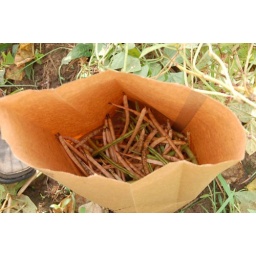
Harvested cowpea pods inside a paper bag in cowpea experimental plot at IITA . (file name: DSC_6496_n)